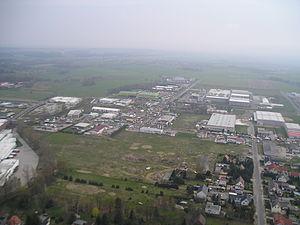
Elsterwerda est une ville du Brandebourg, en Allemagne, située dans l'arrondissement d'Elbe-Elster. Elle comptait environ 7 850 habitants en 2019. Elle s'étend sur une surface de 41 km². Elle se situe au Sud du parc naturel du Niederlausitzer Heidelandschaft, sa frontière Ouest est commune avec le Schraden, région basse de la vallée de l'Elster Noire.